Soto (Aller)

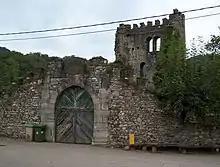
Emplazamiento-torre-soto-02

Soto is one of 18 parishes (administrative divisions) in Aller, a municipality within the province and autonomous community of Asturias, in northern Spain. The parish of Soto borders to the north with the parish of Serrapio, to the south with Murias, to the east with Cabañaquinta and to the west with Piñeres.